Sankt Ingbert station

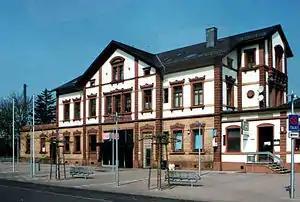
St. Ingbert railway station

Sankt Ingbert station is a railway station in St. Ingbert, located in the federal state of Saarland, Germany. The station was originally opened in 1867, with the current concourse building completed in 1879. Positioned on the edge of the town center, it is one stop away from the central bus station. Classified as a class 3 station, Sankt Ingbert is served by several Regional-Express and Regionalbahn services operated by Deutsche Bahn.